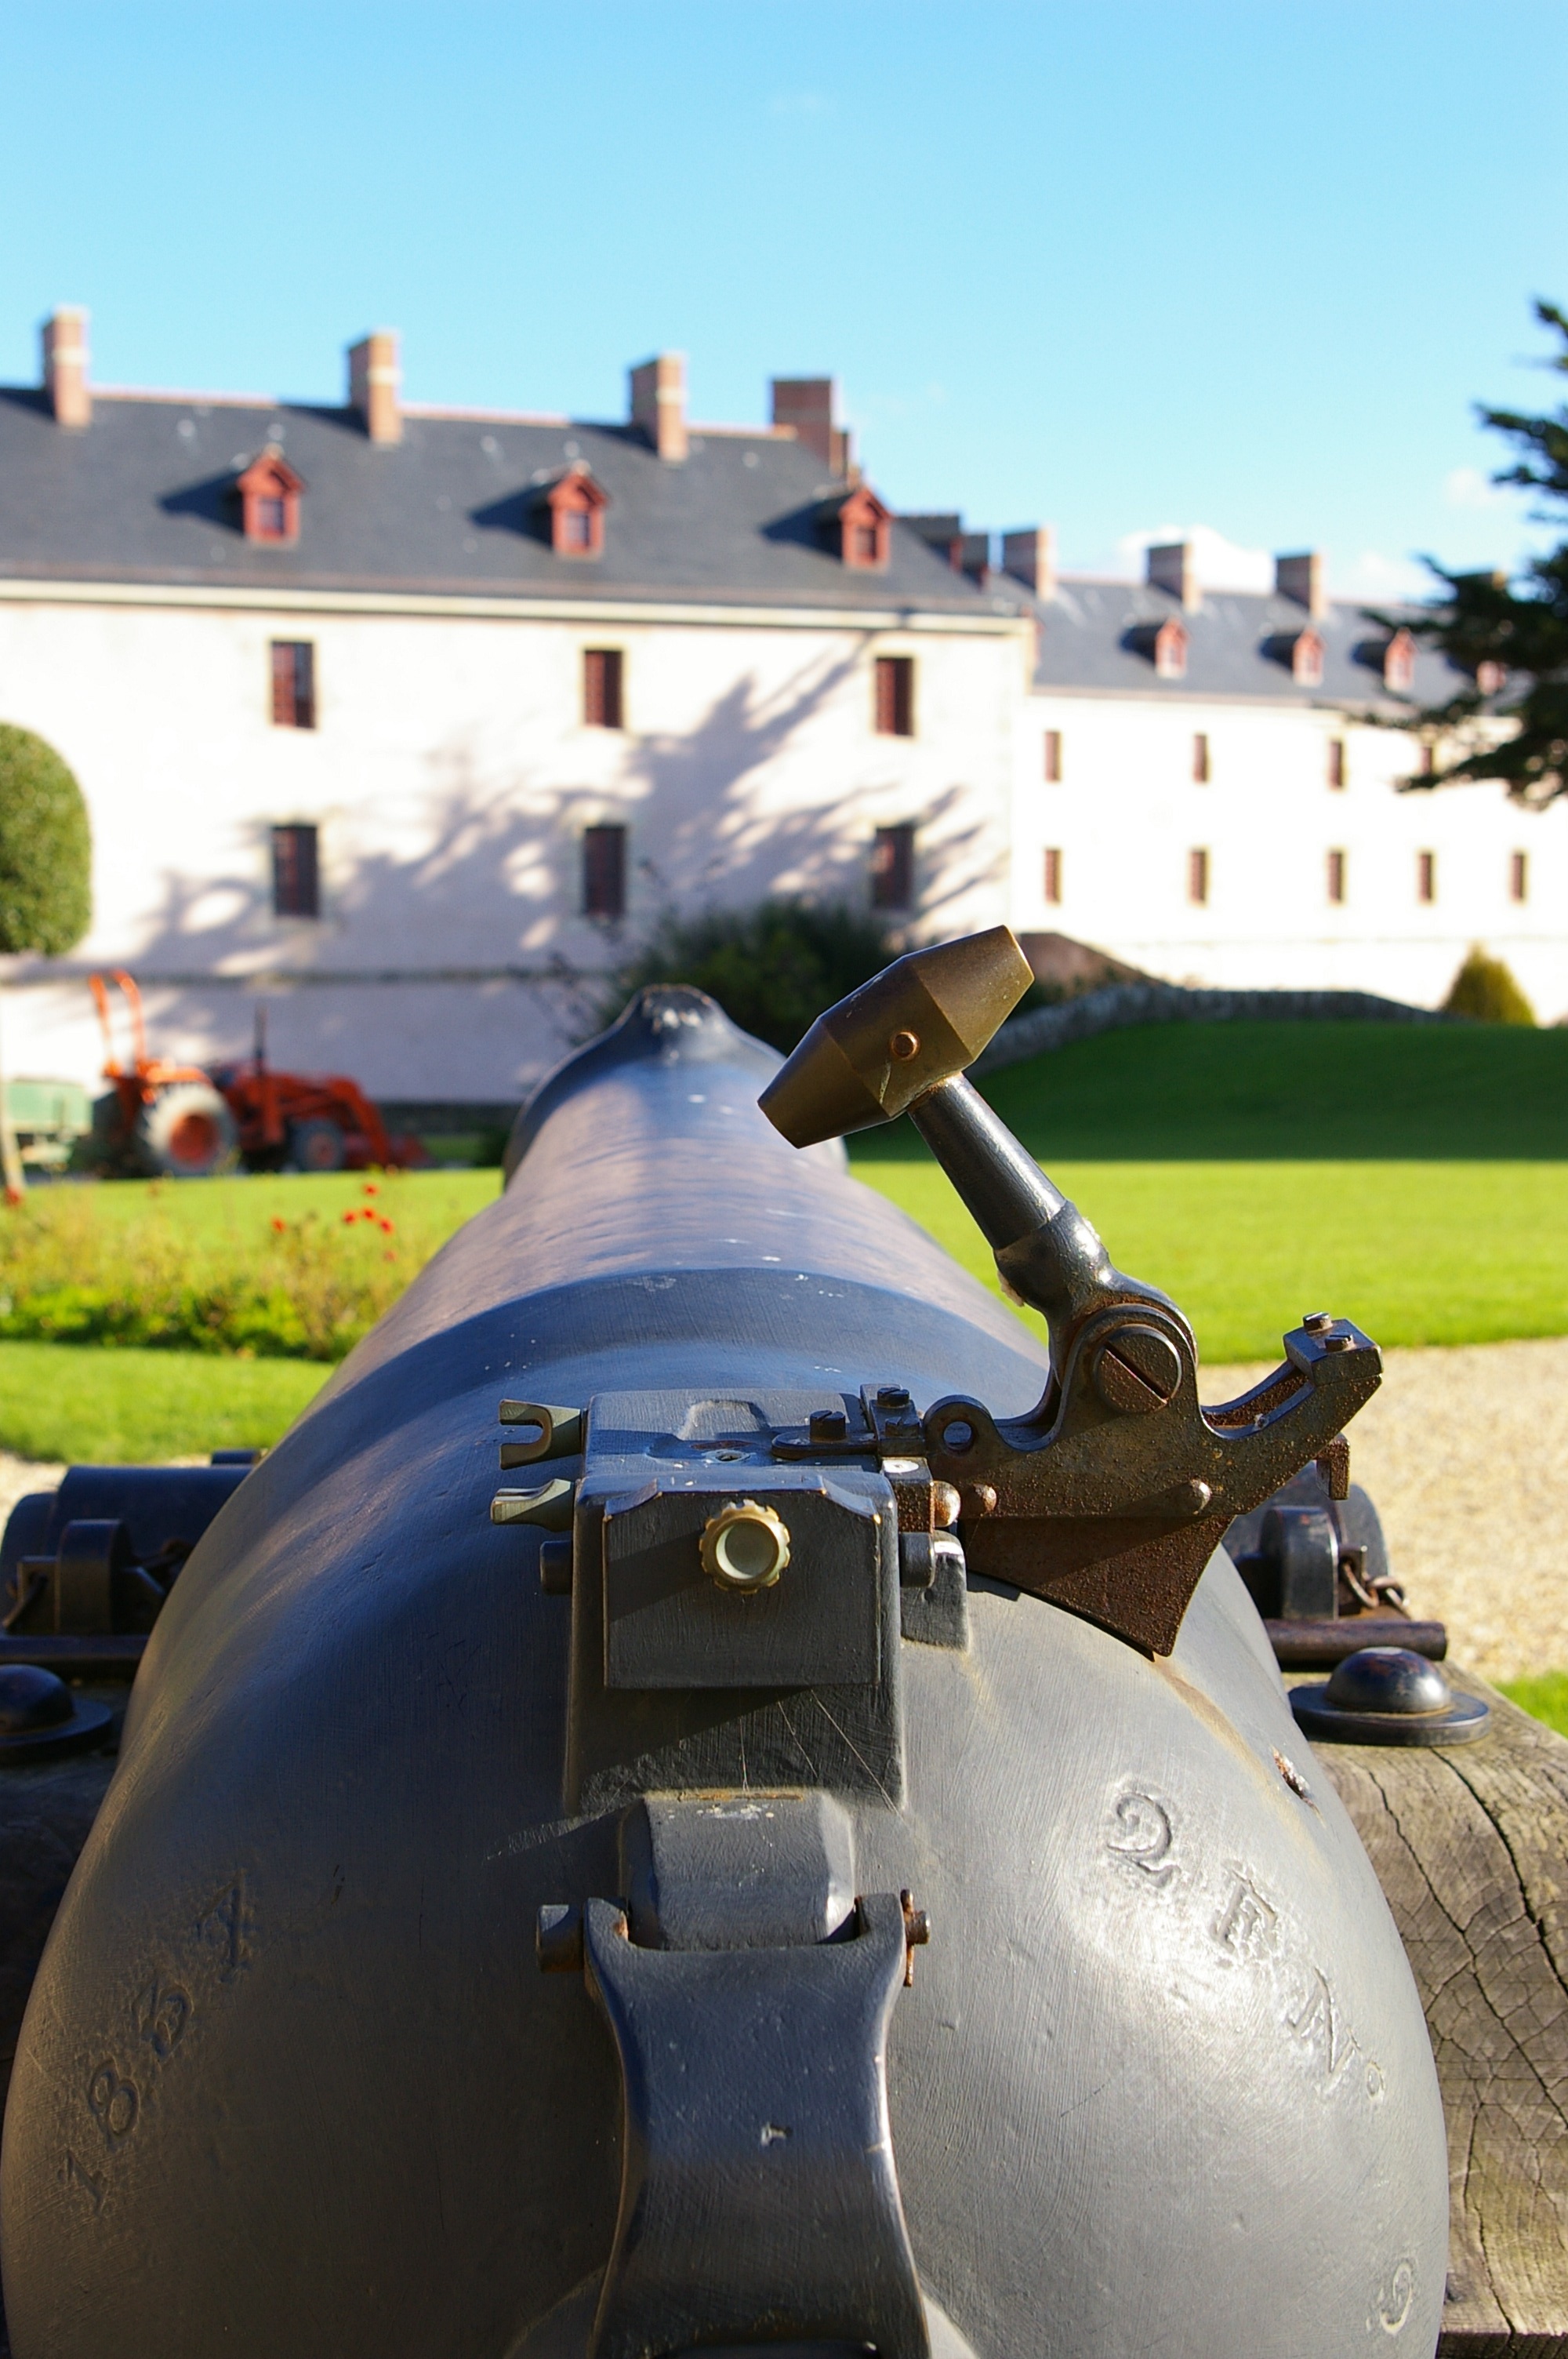
car, vehicle, motorcycle, canon, scooter, vespa, artillery, citadel